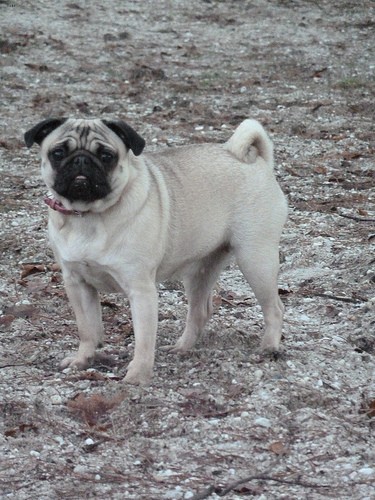
Animal: dog
Breed: pug